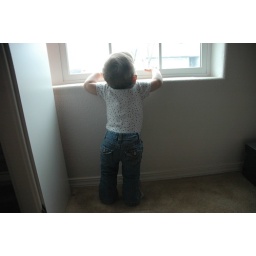
Big girl looking out the window in the spare bedroom